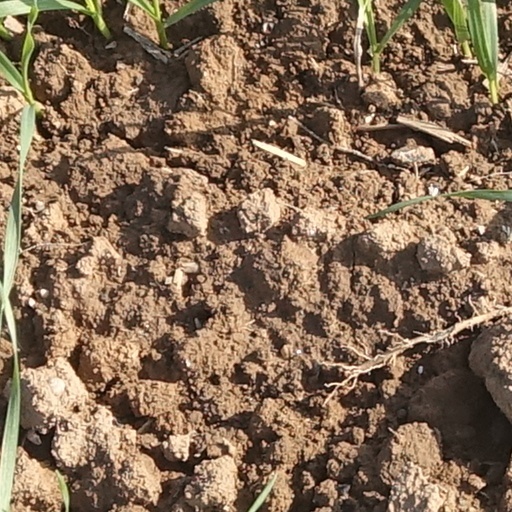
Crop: wheat